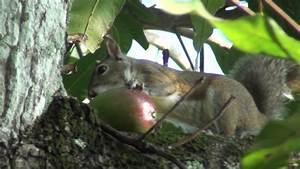
squirrel